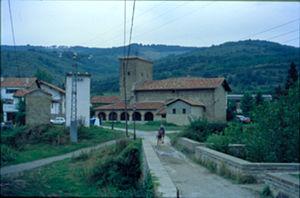
Larrasoaña est un village situé dans la commune d'Esteribar dans la Communauté forale de Navarre, en Espagne. Il est doté du statut de concejo.